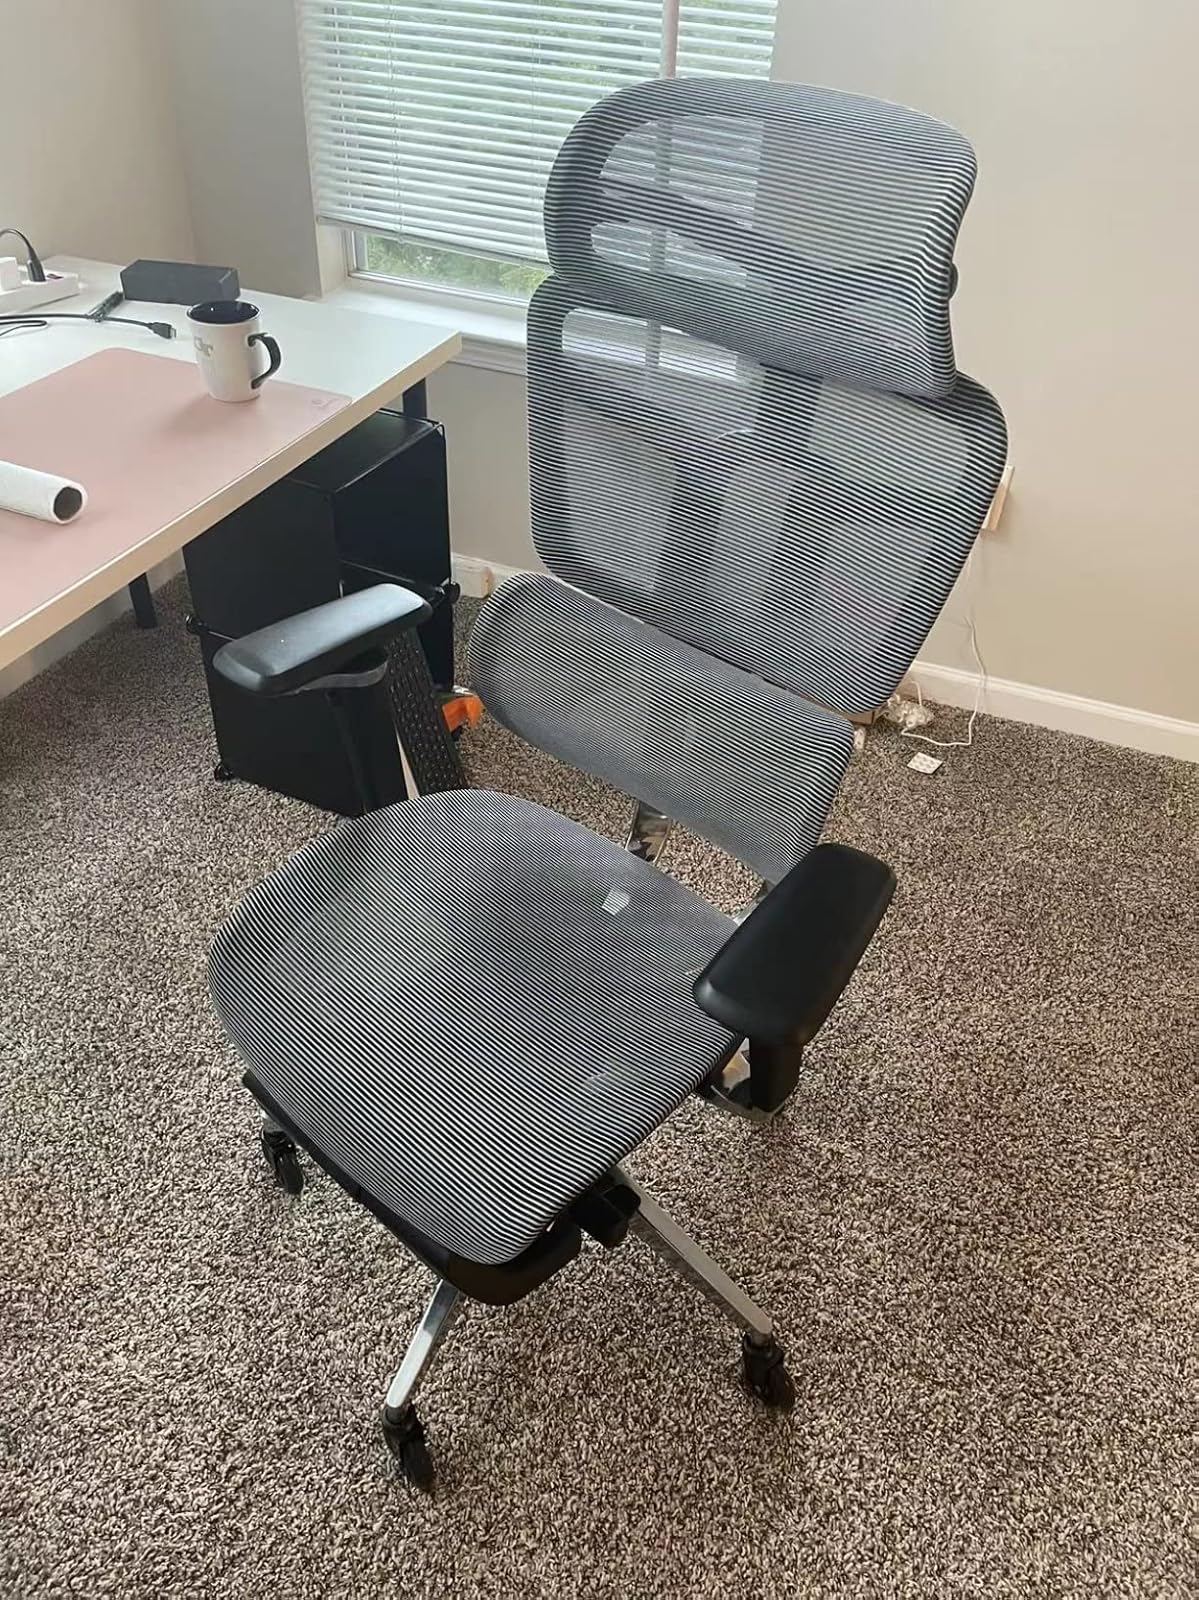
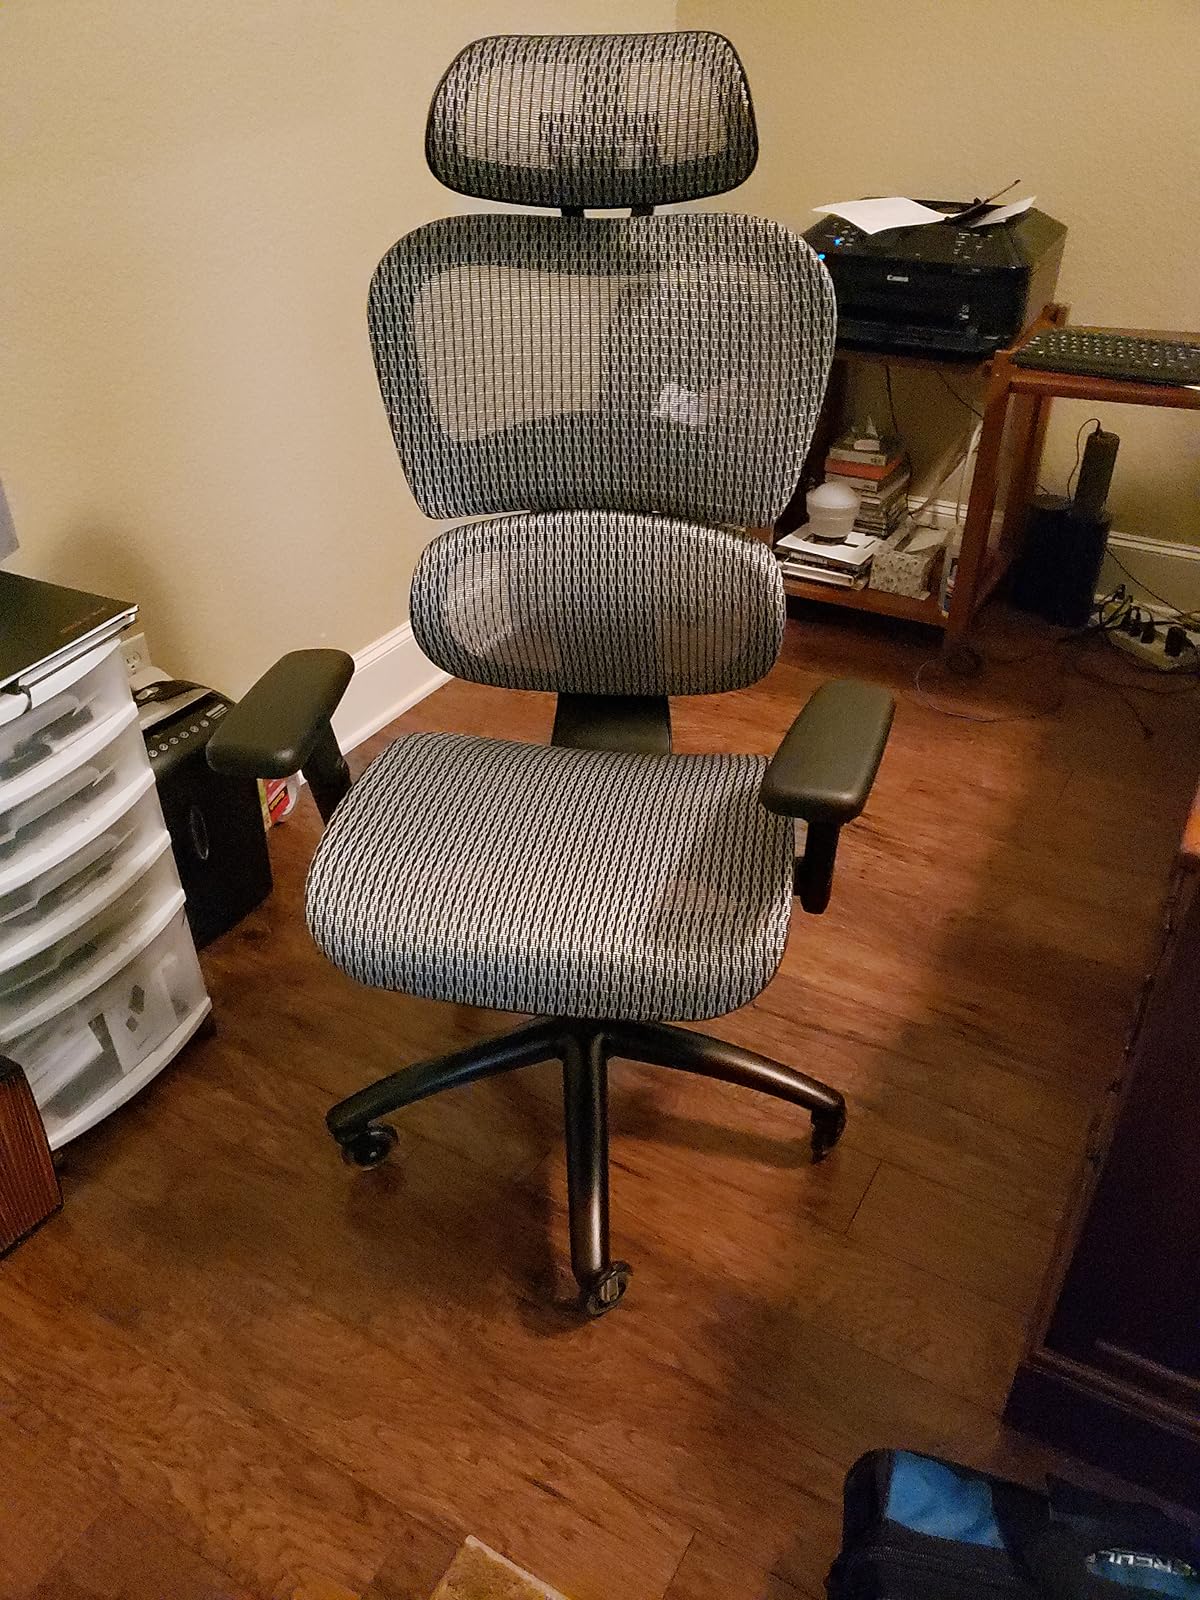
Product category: items_chair
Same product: no